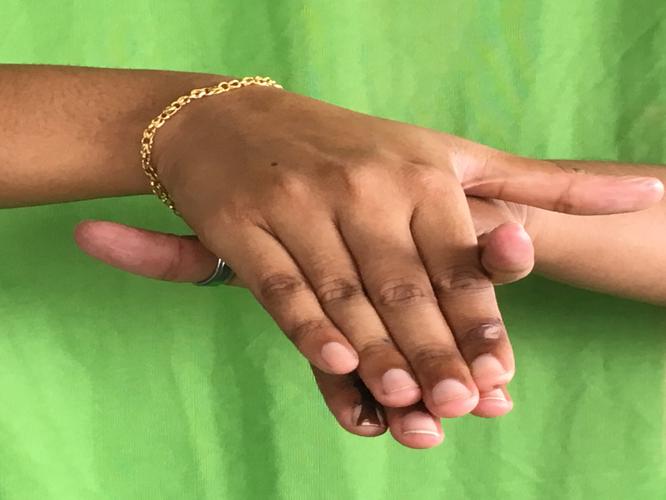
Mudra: Matsya
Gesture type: double_hand